Carl Johnson (athlete)

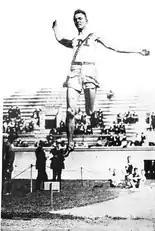
Johnson in the broad jump, 1919

Carl Johnson ("Carl Edward Johnson;" May 21, 1898 – September 13, 1932) was an American athlete who competed mainly in the long jump. He competed for the United States in the 1920 Summer Olympics held in Antwerp, Belgium in the long jump, where he won the silver medal.